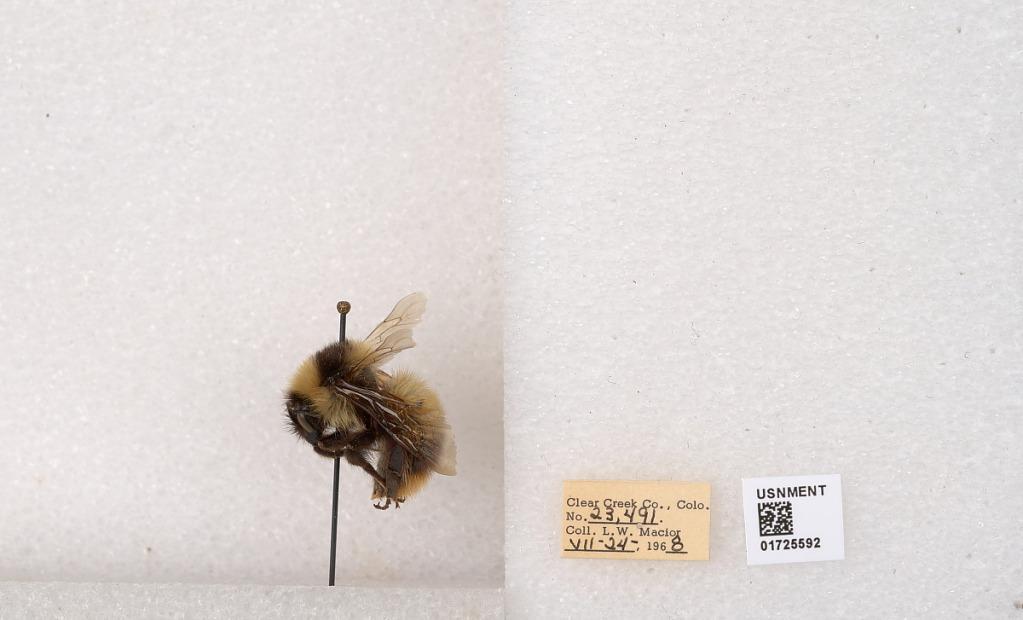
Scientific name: Bombus kirbyellus
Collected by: L. Macior
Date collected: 1968-7-24
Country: United States
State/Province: Colorado
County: Clear Creek
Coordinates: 39.6891, -105.644